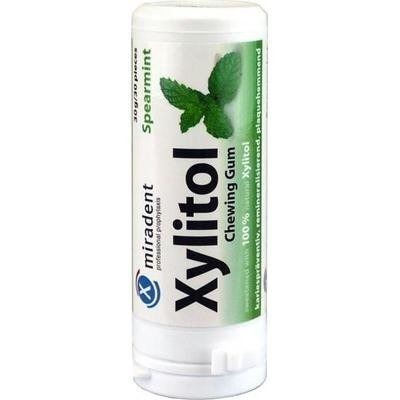
Item Name: Miradent Xylitol Chew Gum Sprmnt 30 Ct
Bullet Point 1: SWEETENED ONLY WITH XYLITOL: Offers a naturally pleasant taste with no artificial sweeteners.
Bullet Point 2: SPEARMINT FLAVOR FOR FRESHNESS: Delivers a cool, minty profile that’s great for everyday use.
Bullet Point 3: PLANT-BASED AND VEGAN-FRIENDLY: Made with plant-sourced ingredients for a clean lifestyle.
Bullet Point 4: NO ARTIFICIAL COLORS OR PRESERVATIVES: A pure and simple gum without synthetic additives.
Bullet Point 5: IDEAL FOR ON-THE-GO USE: Convenient packaging makes it easy to carry and enjoy anywhere.
Product Description: Miradent Xylitol Chewing Gum – Spearmint is a refreshing, plant-sweetened gum formulated with 100% xylitol as its exclusive sweetener. Known for its clean, minty taste, this gum offers a crisp flavor experience that fits easily into your daily routine. Its smooth texture and invigorating aroma make it ideal for moments when you want to freshen up naturally. Free from artificial coloring and synthetic sweeteners, it’s a modern take on traditional chewing gum, with quality you can feel confident in.
Value: 30.0
Unit: Count

Price: 8.35